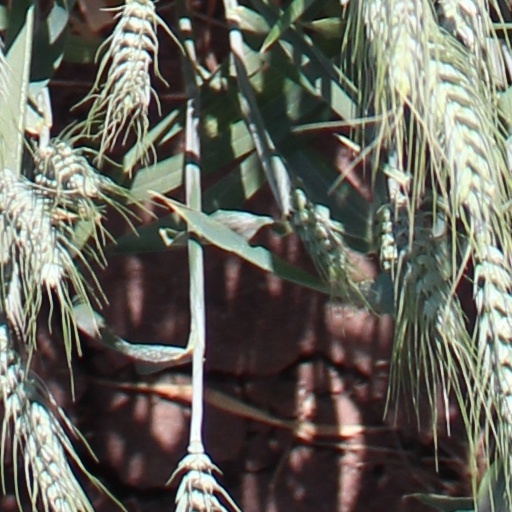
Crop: wheat